Inspiration4

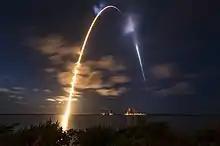
The launch of Inspiration4

"Resilience" launched on 16 September 2021 at 00:02:56 UTC (15 September 2021 at 20:02:56 EDT) atop Falcon 9 Block 5 booster B1062 from Kennedy Space Center's Launch Complex 39A. It was the third flight of this booster. The spacecraft was launched into an inclination of 51.6°. Coincidentally, Resilience's orbit is in the same orbital plane as the ISS's orbit. With "Resilience" in orbit, three Dragon spacecraft were simultaneously orbiting Earth, as "Endeavour" flies the Crew-2 mission, and C208 flies the CRS-23 mission. Inspiration4 was the first crewed orbital spaceflight since STS-125 in 2009 to not visit a space station.